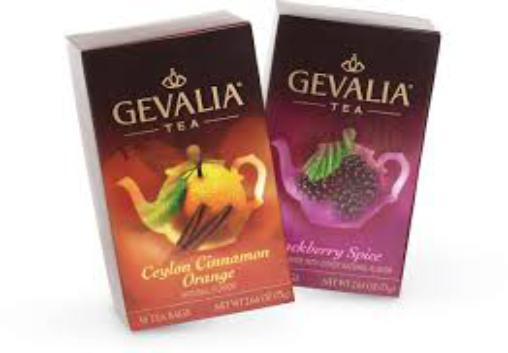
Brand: Gevalia
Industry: Food